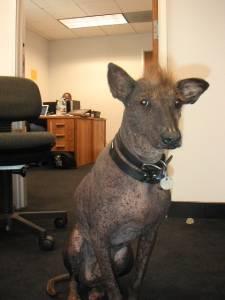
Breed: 220-n000069-Mexican_hairless